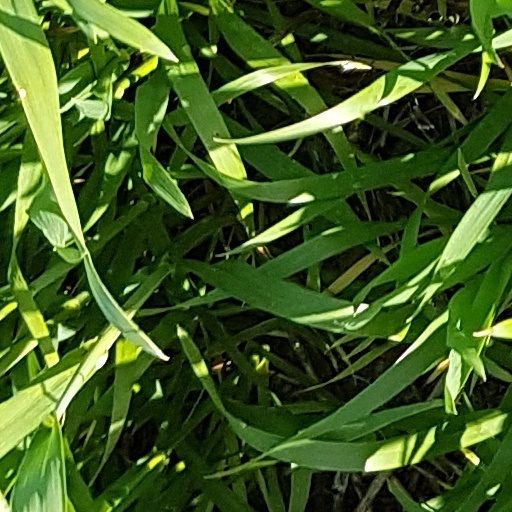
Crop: wheat